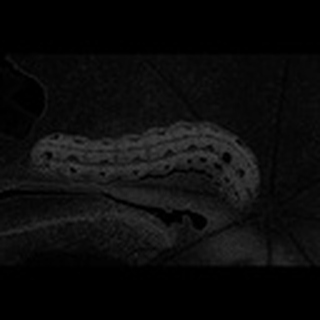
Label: cotton_army_worm